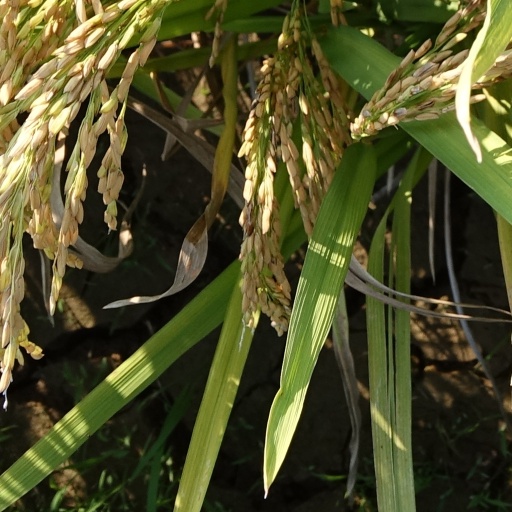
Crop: rice